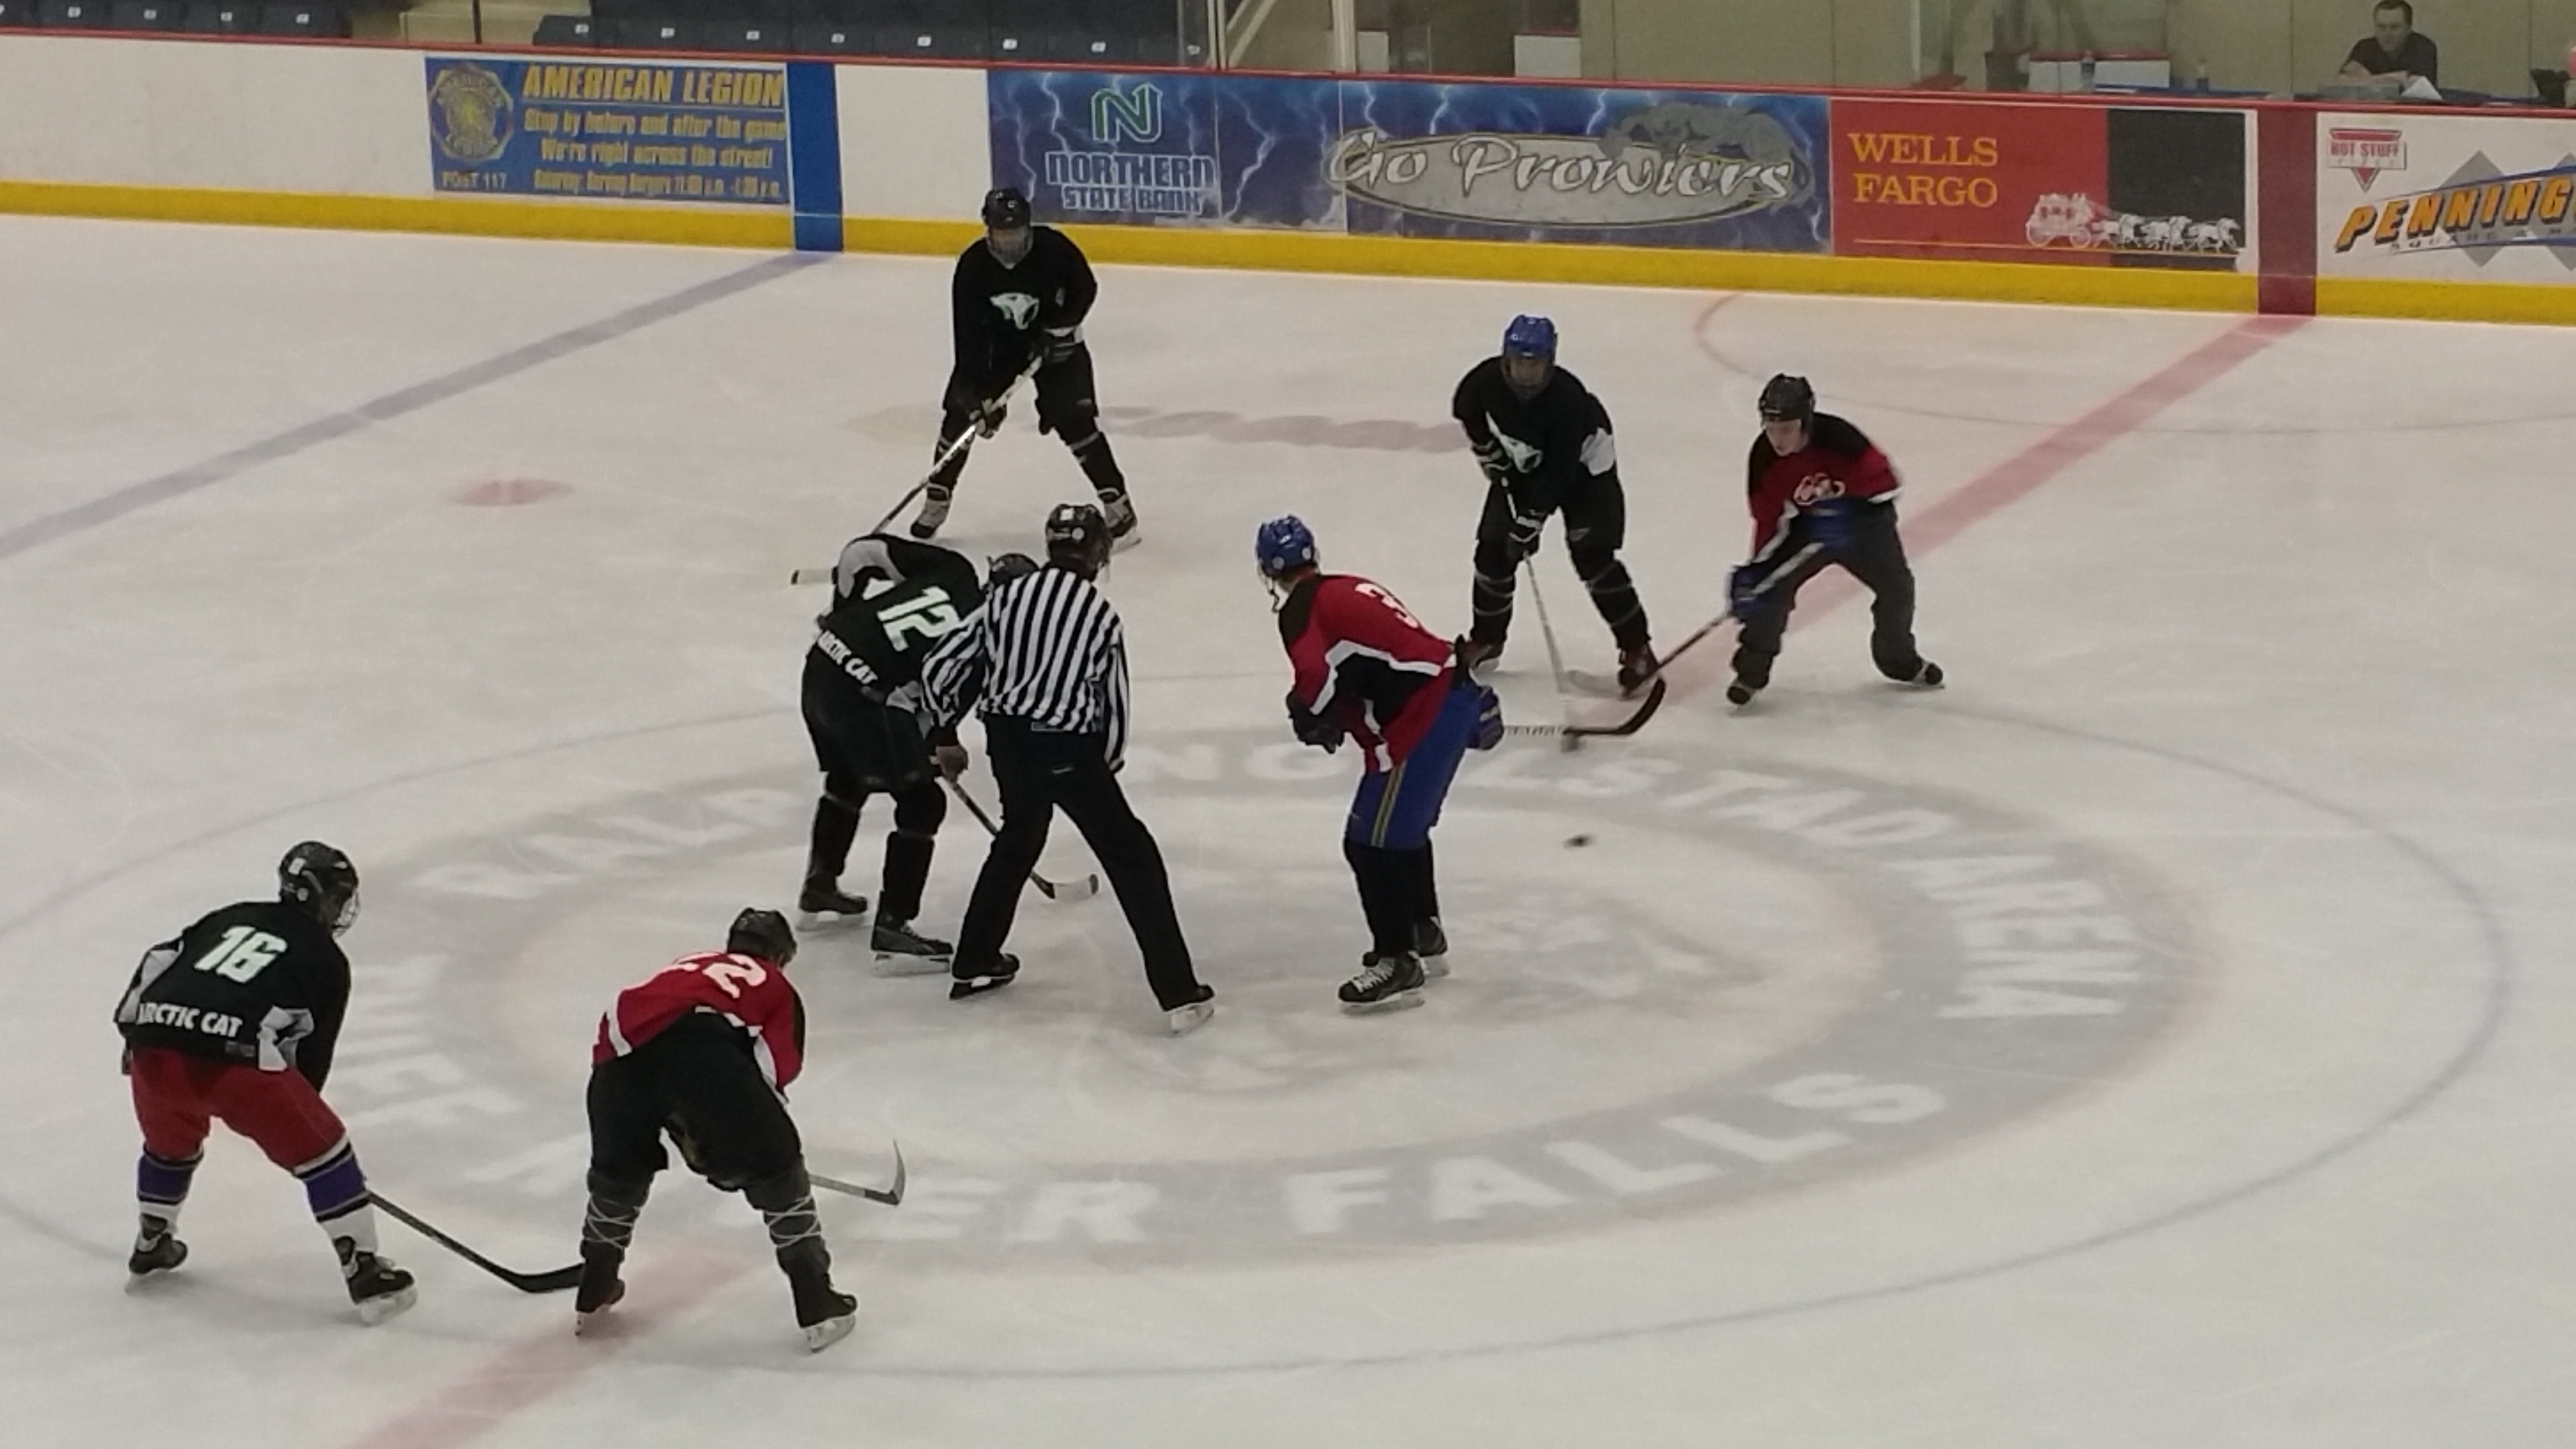
winter, game, ice, player, ice hockey, hockey, competition, sports, puck, ball game, team sport, ga, hockey puck, ice rink, roller in line hockey, stick and ball games, ice hockey position, defenseman, bandy, sports vector